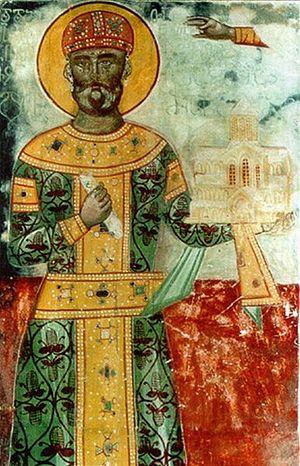
David IV, roi connu aussi sous le nom de David II et surnommé le Bâtisseur ou Reconstructeur, est le cinquième roi de la Géorgie unifiée. Il règne de 1089 à sa mort, en 1125, et appartient à la dynastie des Bagrations. Il est fêté comme saint le 26 janvier par l'Église orthodoxe.
L'histoire de Tbilissi, en tant que capitale de la Géorgie, remonte au Vᵉ siècle. Durant ses 1 500 ans d'histoire, elle fut un centre culturel, politique et économique important de la région du Caucase. Si son nom en langue géorgienne fut toujours თბილისი, son nom dans toutes les langues étrangères fut Tiflis jusqu'en 1935, année à partir de laquelle — par la volonté de Staline — elle prit dans toutes les langues son nom géorgien. Située sur les plus grandes routes de commerce, la ville fut occupée au moins vingt fois par des ennemis extérieurs. Depuis 1991, et le rétablissement de l'indépendance de la Géorgie, Tbilissi est à nouveau la capitale d'un État.
Tbilissi est la capitale de la République de Géorgie, sur les rives de la rivière Koura.